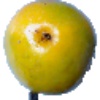
Label: maracuja